Jacqueline Delubac

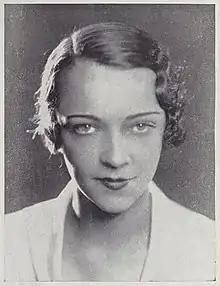

Jacqueline Delubac (1907–1997) was a French stage and film actress.